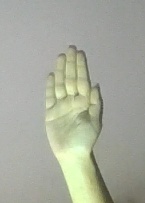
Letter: seen